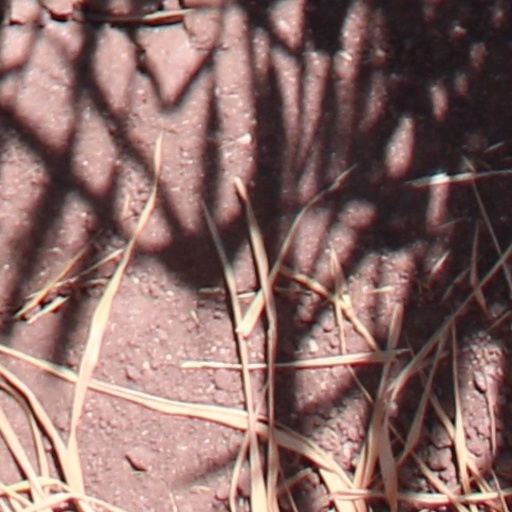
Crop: wheat